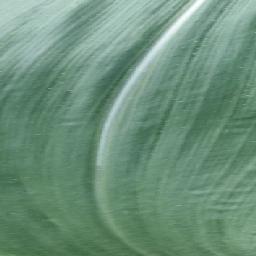
Label: Corn___healthy